Limes Arabicus

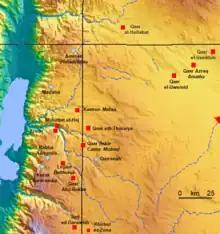
Limes arabicus, central part in Jordan.

Emperor Diocletian partitioned the old province of Arabia by transferring the southern region to the province of Palaestina. Later in the 4th century, Palaestina was made into three provinces, and the southern one was eventually called "Palaestina Tertia". Each province was administered by a praeses with civil authority and a dux with military authority.